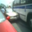
Label: bus